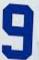
Number: 9